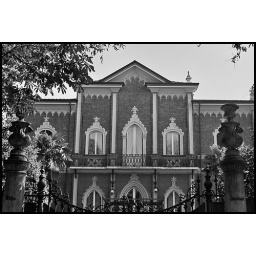
Some houses along one street in Rimini were a little grand.....